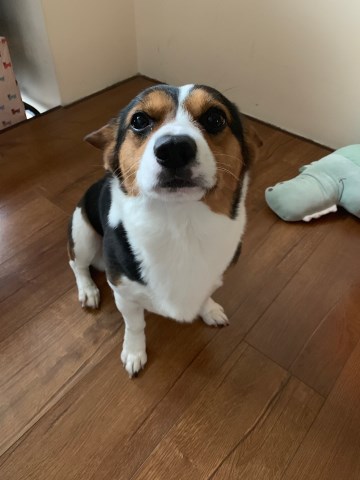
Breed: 2909-n000116-Cardigan